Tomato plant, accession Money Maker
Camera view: tilt-top (135 deg); turntable rotation: 90 degrees
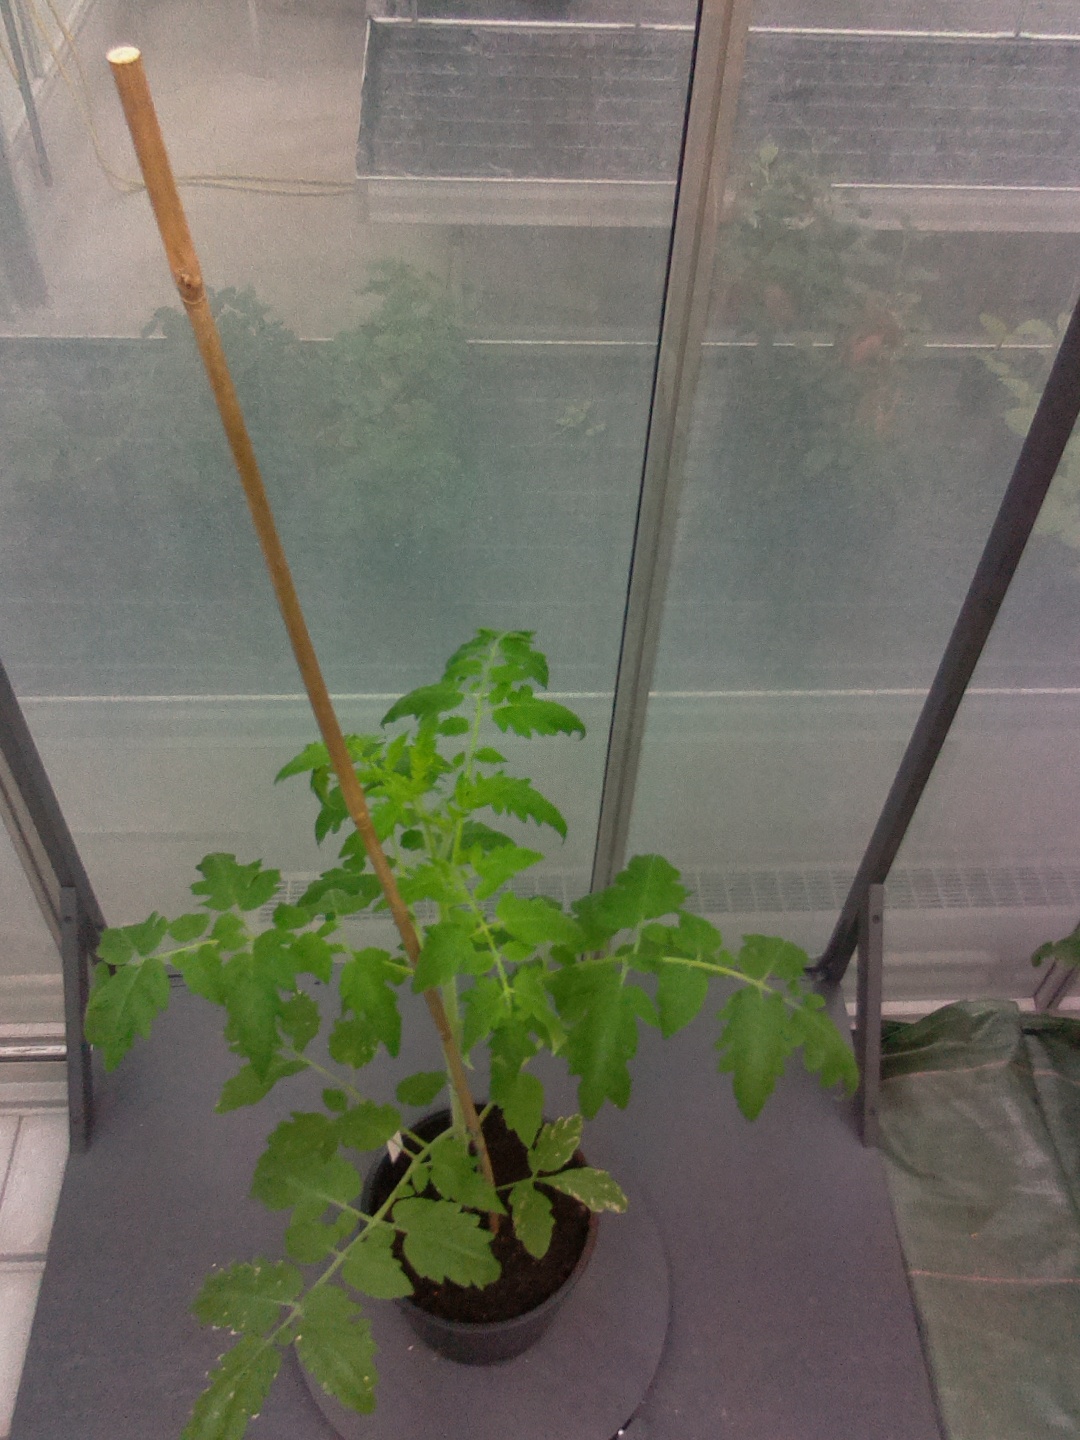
BBCH growth stage 51: First inflorence visible, visible closed flower bud